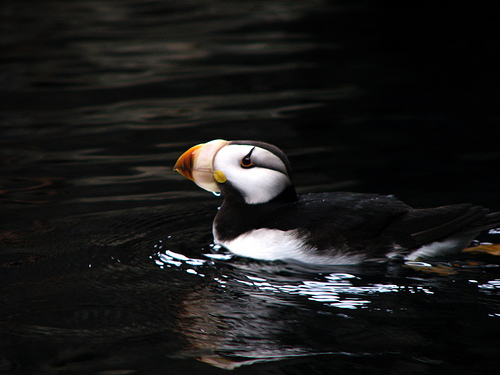
this is a bird with a white breast black wings and a white face.
this water bird has a black and white body, a very large bill that is pale orange closer to the head and dark orange at the end, a black stripe from eye to back of head and a black marking above the eye.
the bird has a large, chunky orange and white bill and a black back.
a black and white feathered bird, with a colorful (orange) bill that is rounded to fit the curve of its head.
this bird has a white belly, black wings, ans a wide beak that is white with a orange tip.
this bird has wings that are black and has a stumpy bill
this bird is black with white and has a long, pointy beak.
this swimming bird of black and white has large red tipped beak that is proportionally larger than its head.
black wingbars white colored eyebrow yellowish orange curved small stout bill
this colorful bird has black back throat white on side of head black eyes
Species: Horned Puffin